Sporangium

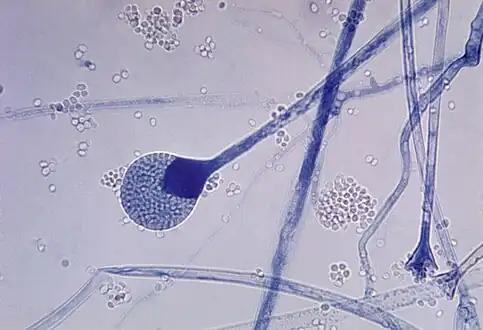
Photomicrograph of a mature sporangium of an "Absidia" mold

In some phyla of fungi, the sporangium plays a role in asexual reproduction, and may play an indirect role in sexual reproduction. The sporangium forms on the sporangiophore and contains haploid nuclei and cytoplasm. Spores are formed in the sporangiophore by encasing each haploid nucleus and cytoplasm in a tough outer membrane. During asexual reproduction, these spores are dispersed via wind and germinate into haploid hyphae.